European hedgehog in New Zealand

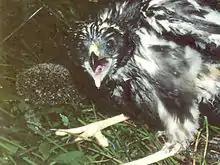
Australasian harrier hawk chick with dead hedgehog

Since coming to New Zealand the hedgehog has grown a little smaller and never reaches the size or weight of animals in Britain and continental Europe. This is because European animals must reach a larger size and greater weight to survive the 6 month long period of hibernation. In central and southern New Zealand, hedgehogs hibernate for about three months of the year but few hibernate at all in the warmer northern parts of the country.